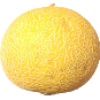
Label: Cantaloupe 1